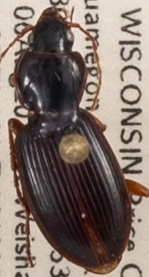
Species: Synuchus impunctatus
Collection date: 2019-08-06
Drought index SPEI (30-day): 0.608
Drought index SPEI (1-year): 1.45
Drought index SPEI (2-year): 1.13